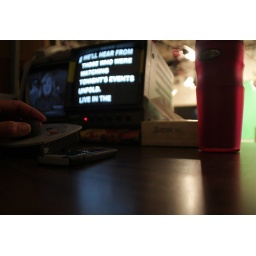
running prompter for the 5am show. my eyes start to cross sometimes. trusty best cup by my side.